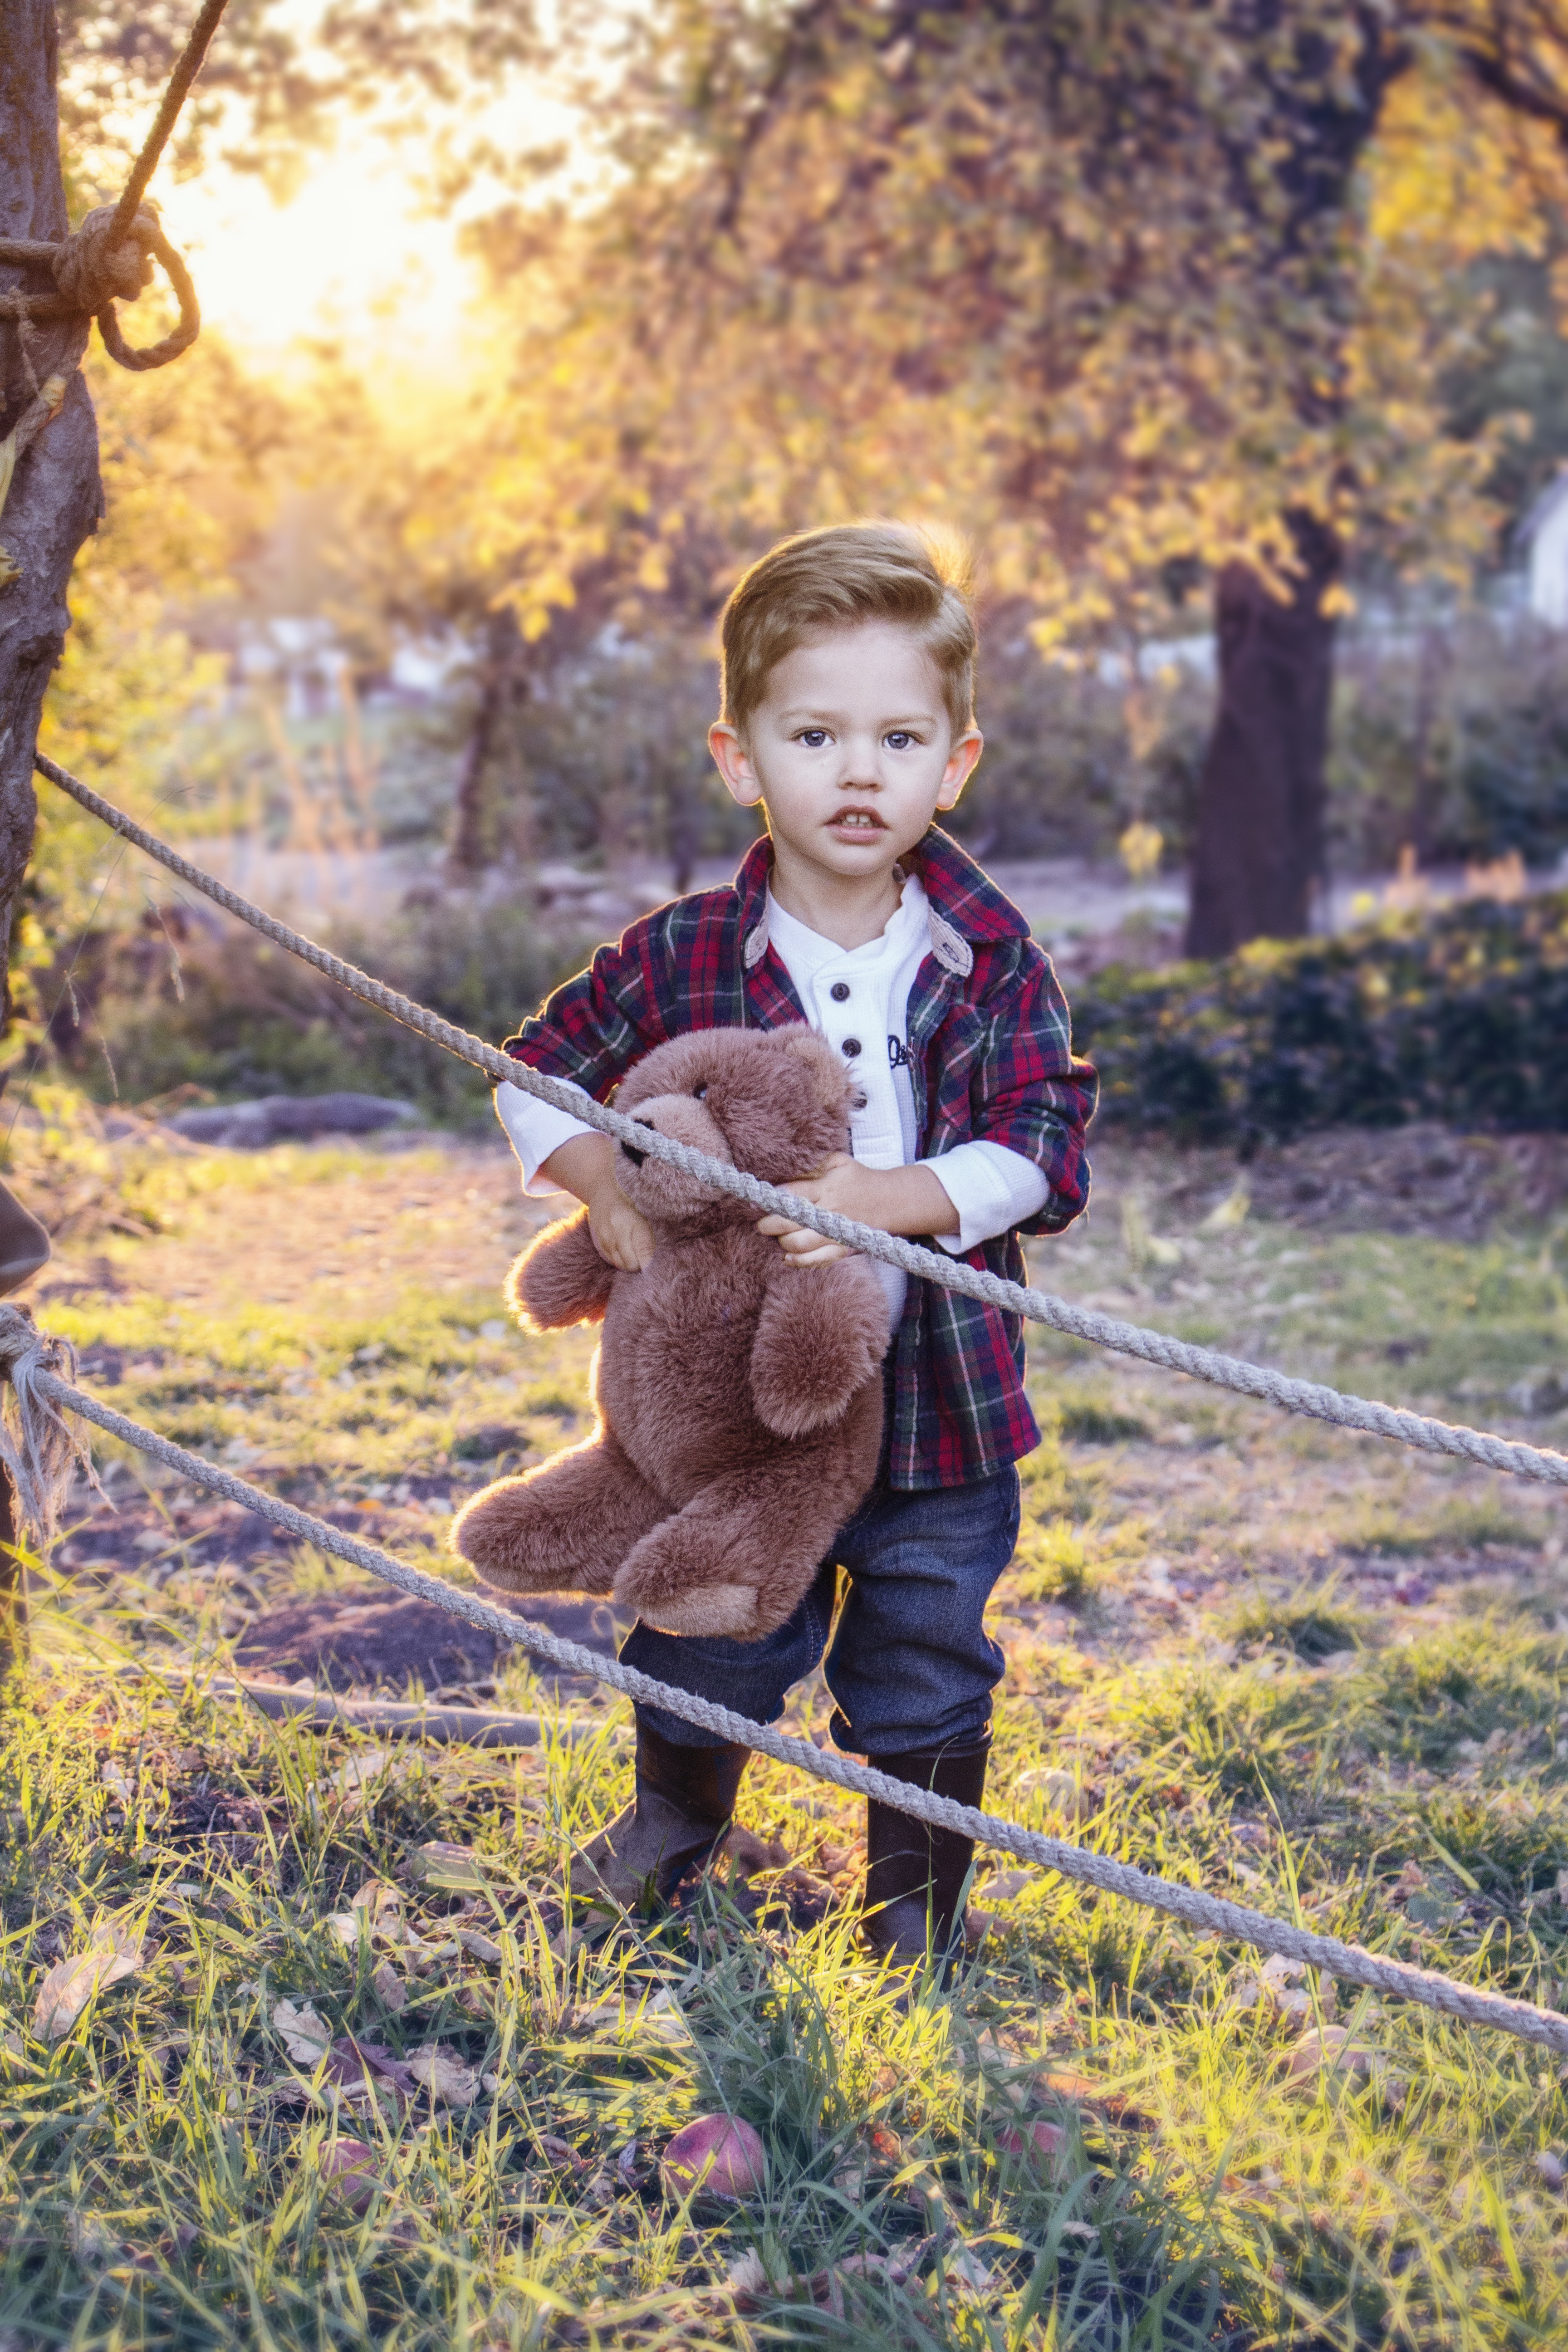
tree, outdoor, person, people, leaf, fall, flower, boy, kid, cute, bear, portrait, spring, natural, autumn, child, lifestyle, childhood, season, teddy bear, outside, toddler, attractive